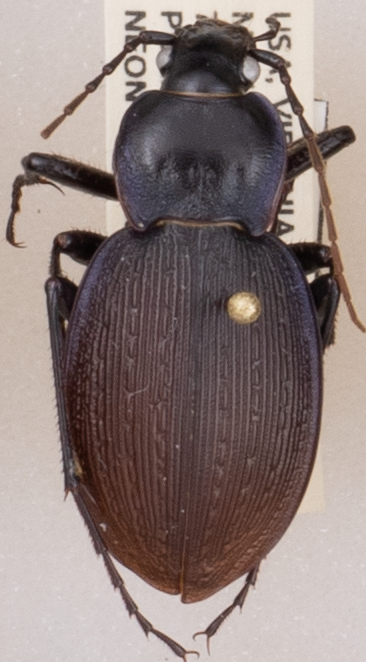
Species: Carabus goryi
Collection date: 2018-09-25
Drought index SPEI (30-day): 1.594
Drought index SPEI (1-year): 1.69
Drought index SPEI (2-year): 1.594